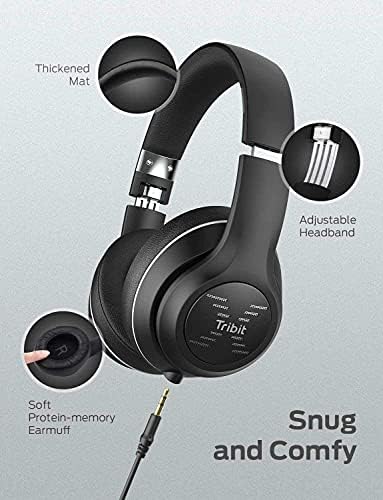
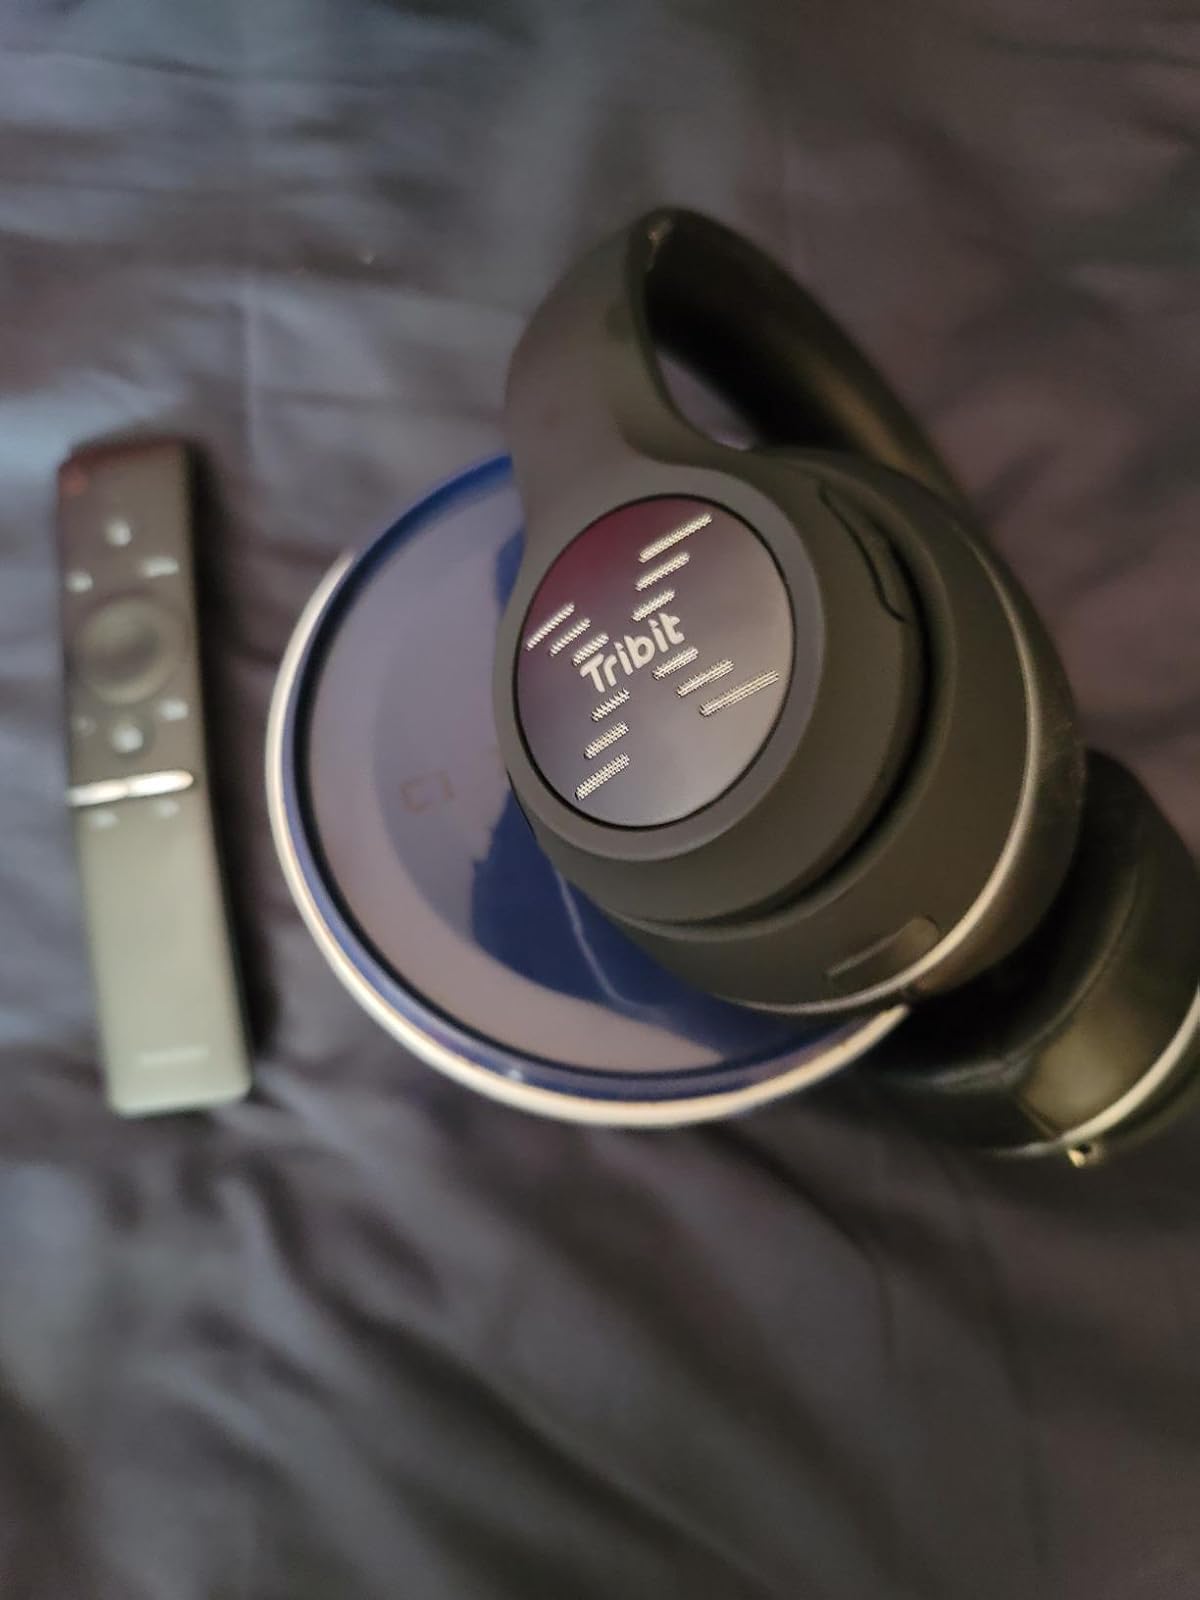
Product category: headphones
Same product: yes